Shipitsyno

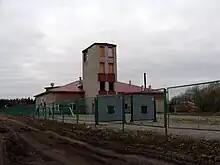
The fire department

There is a number of industrial enterprises in Shipitsyno, including the timber industry, concrete production, and mechanical works.